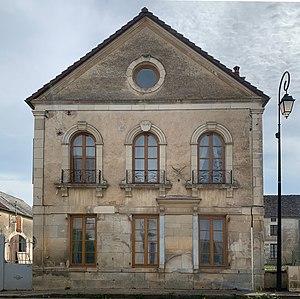
Ancienne mairie de Sougères-en-Puisaye (avril 2019).
Sougères-en-Puisaye est une commune française située dans le département de l'Yonne en région Bourgogne-Franche-Comté ; malgré son toponyme, ses paysages semblent plutôt l'associer à la région naturelle de la Forterre.